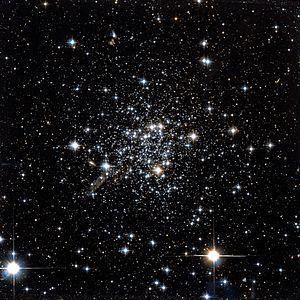
Voici une liste non exhaustive d'amas stellaires, classée par ordre alphabétique de constellations.